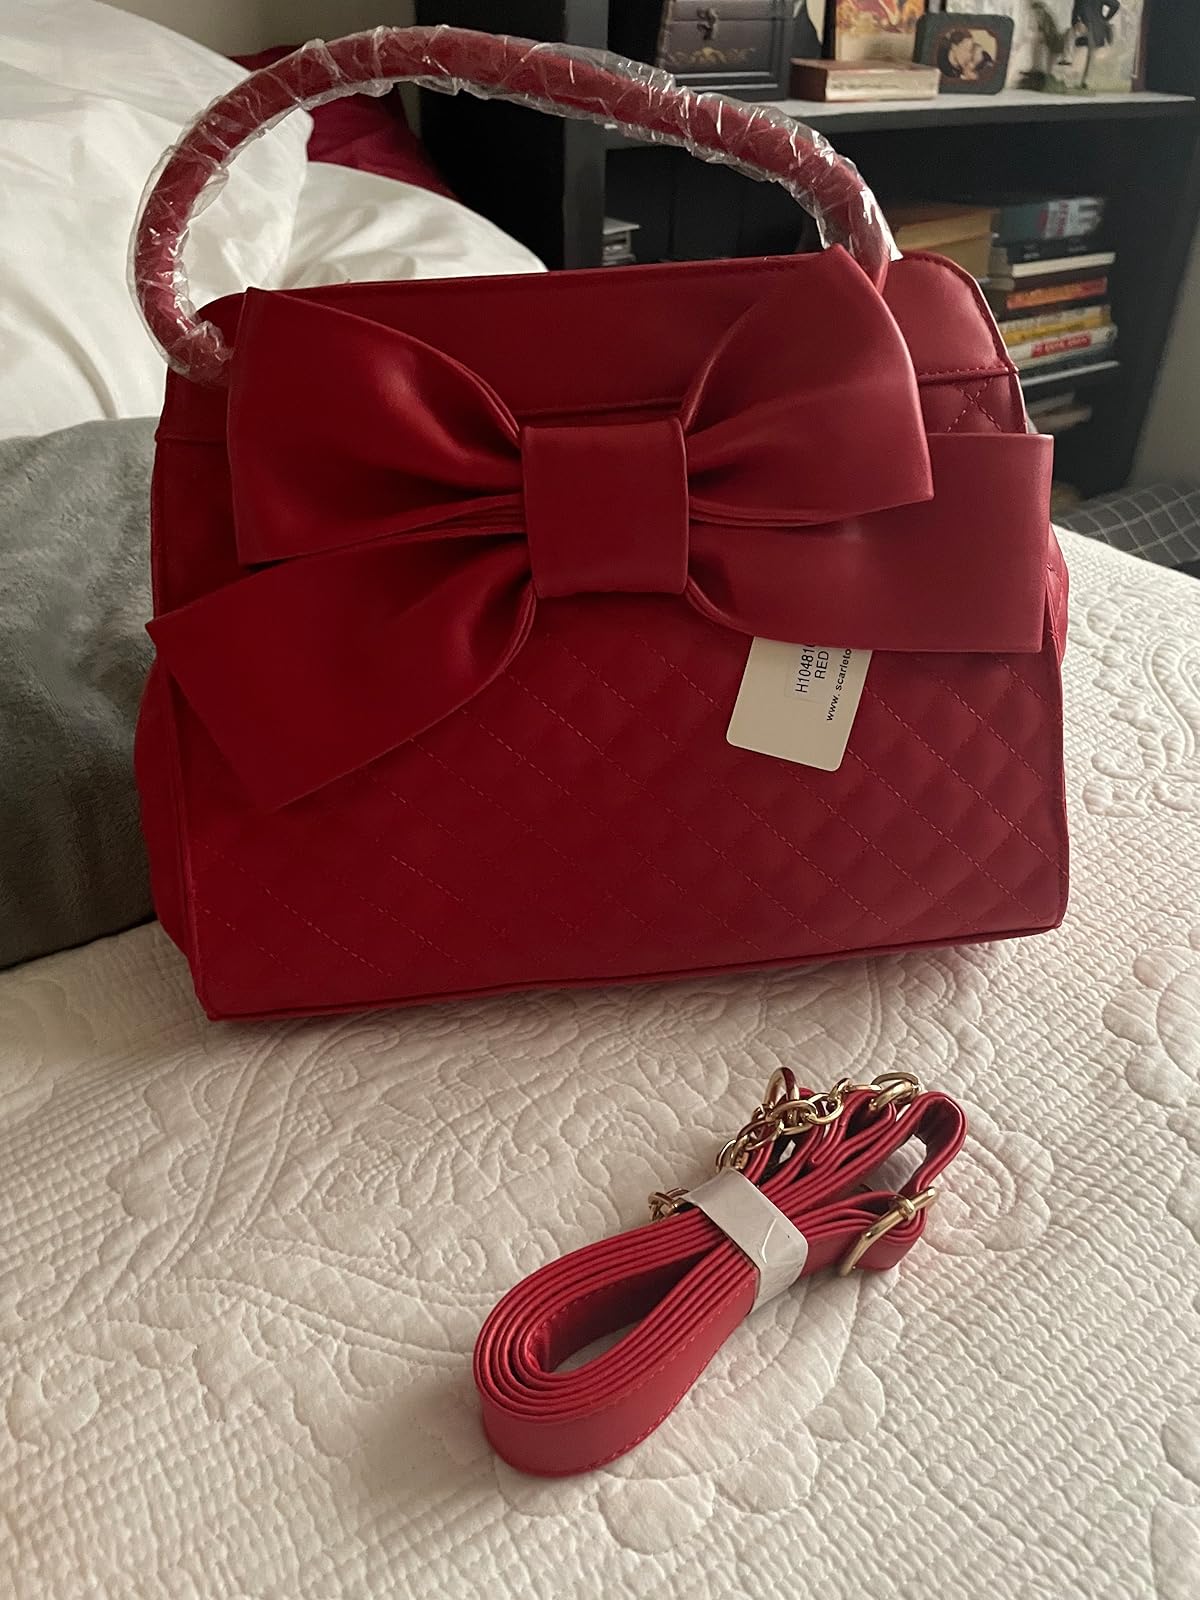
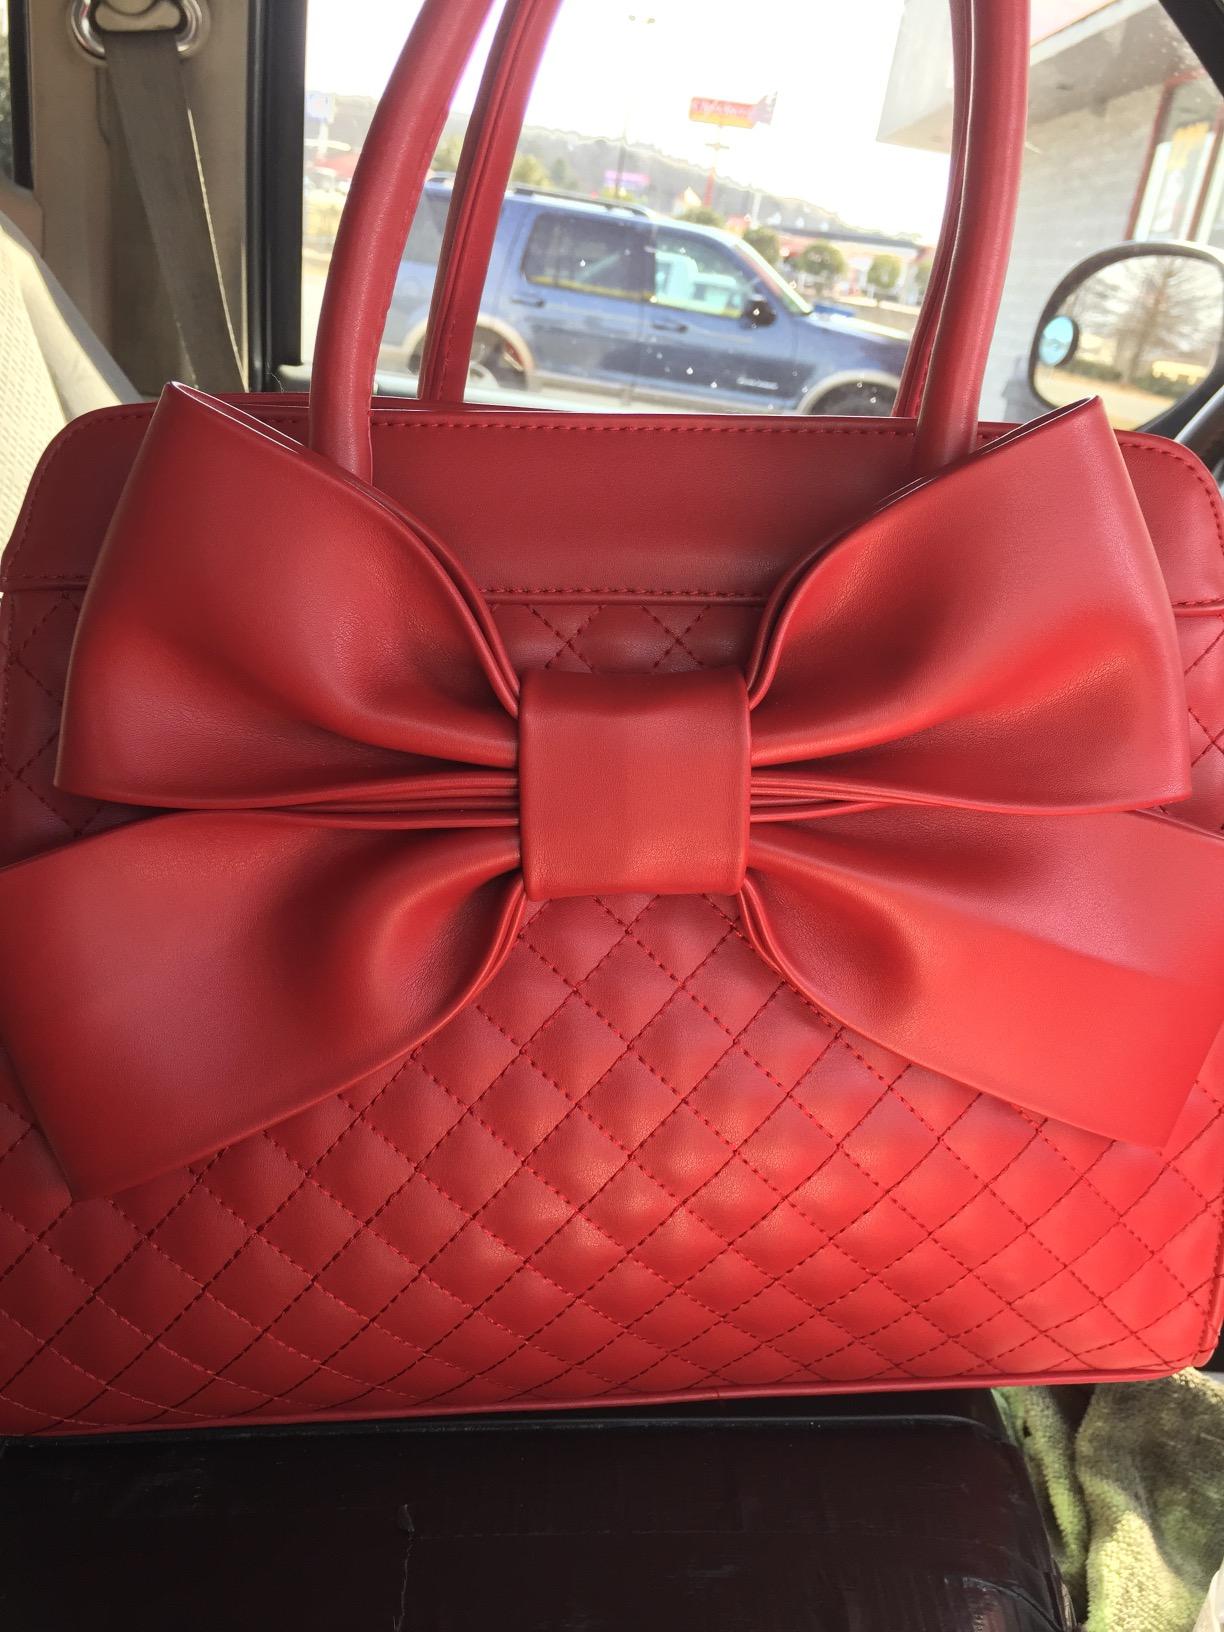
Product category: accessories_handbag
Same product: yes